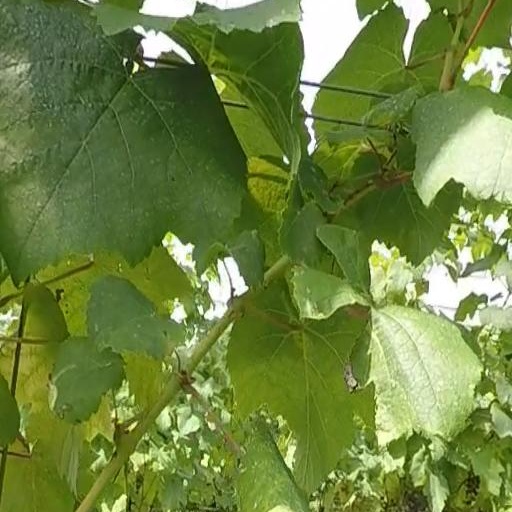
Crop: grape